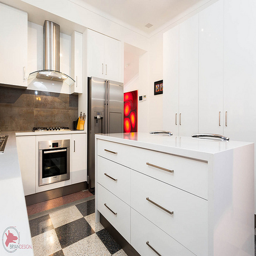
A kitchen with a white counter top and an oven.
This kitchen consists of white cabinets and cupboards, a metal refrigerator, oven, and exhaust hood, and a checkered ceramic floor.
A kitchen scene with an oven and a refrigerator.
a extremely white kitchen with stainless steel appliances
A large kitchen with a stainless steel oven and white counters.